Vincent Fourcade

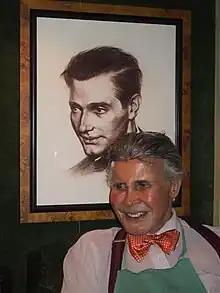
Robert Denning sitting in front of a portrait of Vincent Fourcade

Fourcade and Denning later shared a red brick mansion on East 73rd Street in Manhattan and a house they built in Bridgehampton, Long Island; both houses were the subjects of articles in decorating magazines around the world.